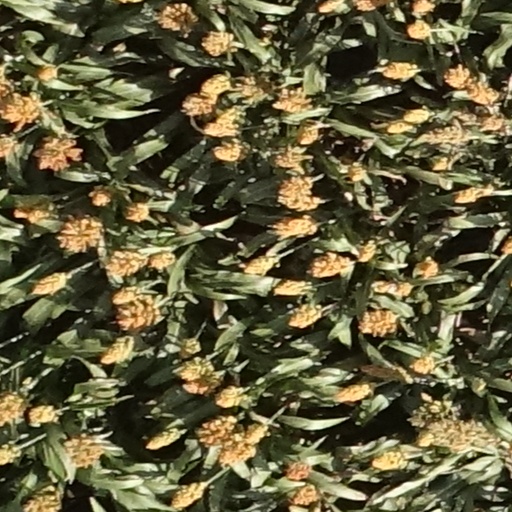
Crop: sorghum